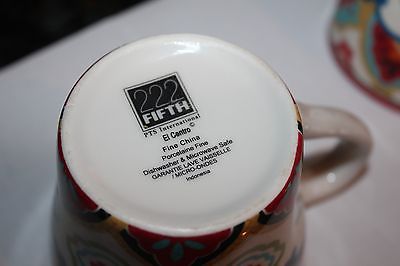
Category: mug